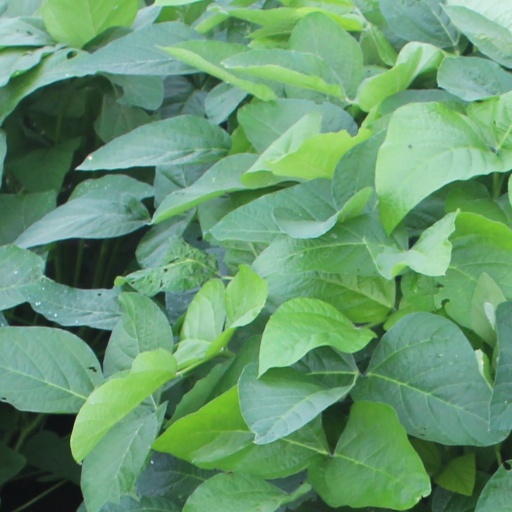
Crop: soybean